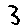
Label: 3